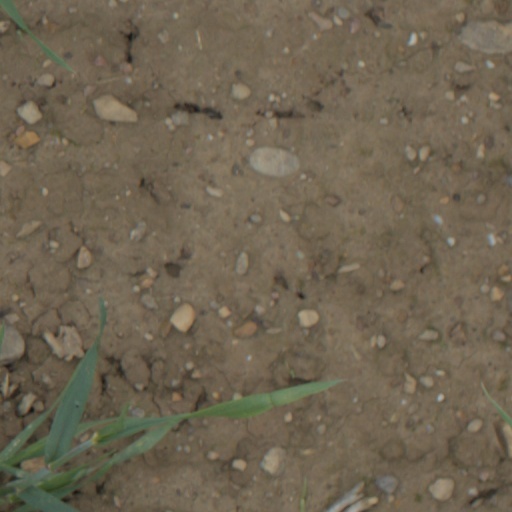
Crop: wheat